R. G. Acton

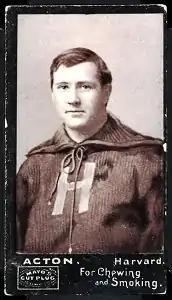
Acton at Harvard, c. 1894

Robert Acton (July 26, 1867 – November 22, 1900) was an Irish-American college football player and coach and physician. He attended Harvard Medical School and he played football as a left guard for the Crimson from 1893 to 1895 and was also a member of the rowing team. Acton was the fifth head football coach at Vanderbilt University, serving for three seasons, from 1896 to 1898, and compiling a record of 10–7–3. He died on November 22, 1900, at Presbyterian Hospital in Manhattan after an overdose of morphine.